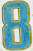
Number: 8